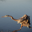
Label: bird